Mont Cenis Pass Railway

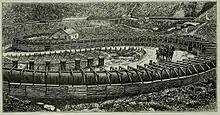
Section of line with a metal avalanche shed

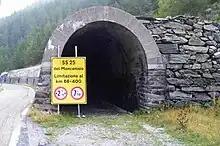
Remains of a roadside section with masonry avalanche shed

The line had cost £392,000 to build or £7,966 per mile. Brunlees had estimated £8,000 per mile. When passengers arrived at St Michel by the Paris-Lyon-Marseille (PLM) Railway, they had only to cross the platform to get onto the Fell railway train. Typically this had a Goüin locomotive, a guard's van, a goods van, and three coaches. The crew comprised: driver, fireman, chief guard and two brakesmen, one to each coach. There were no continuous brakes. The Westinghouse brake was patented in 1872.